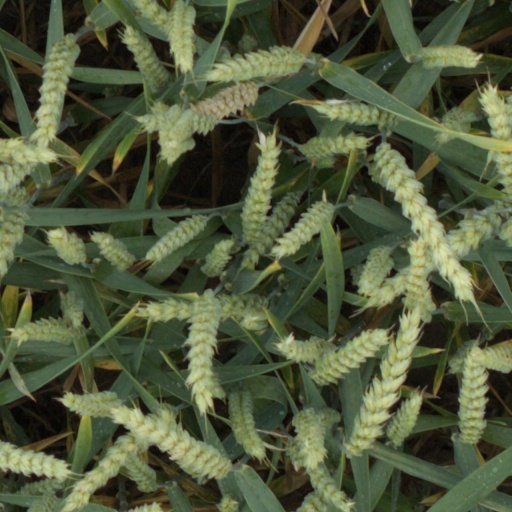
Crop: wheat